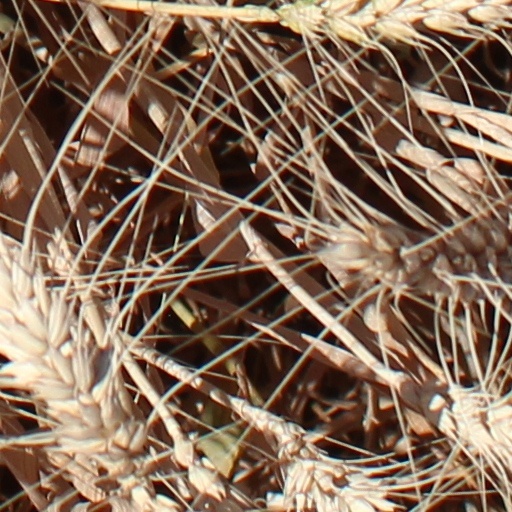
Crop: wheat